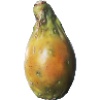
Label: Cactus fruit 1